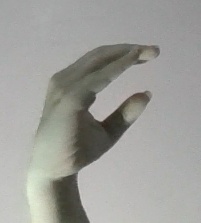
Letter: jeem